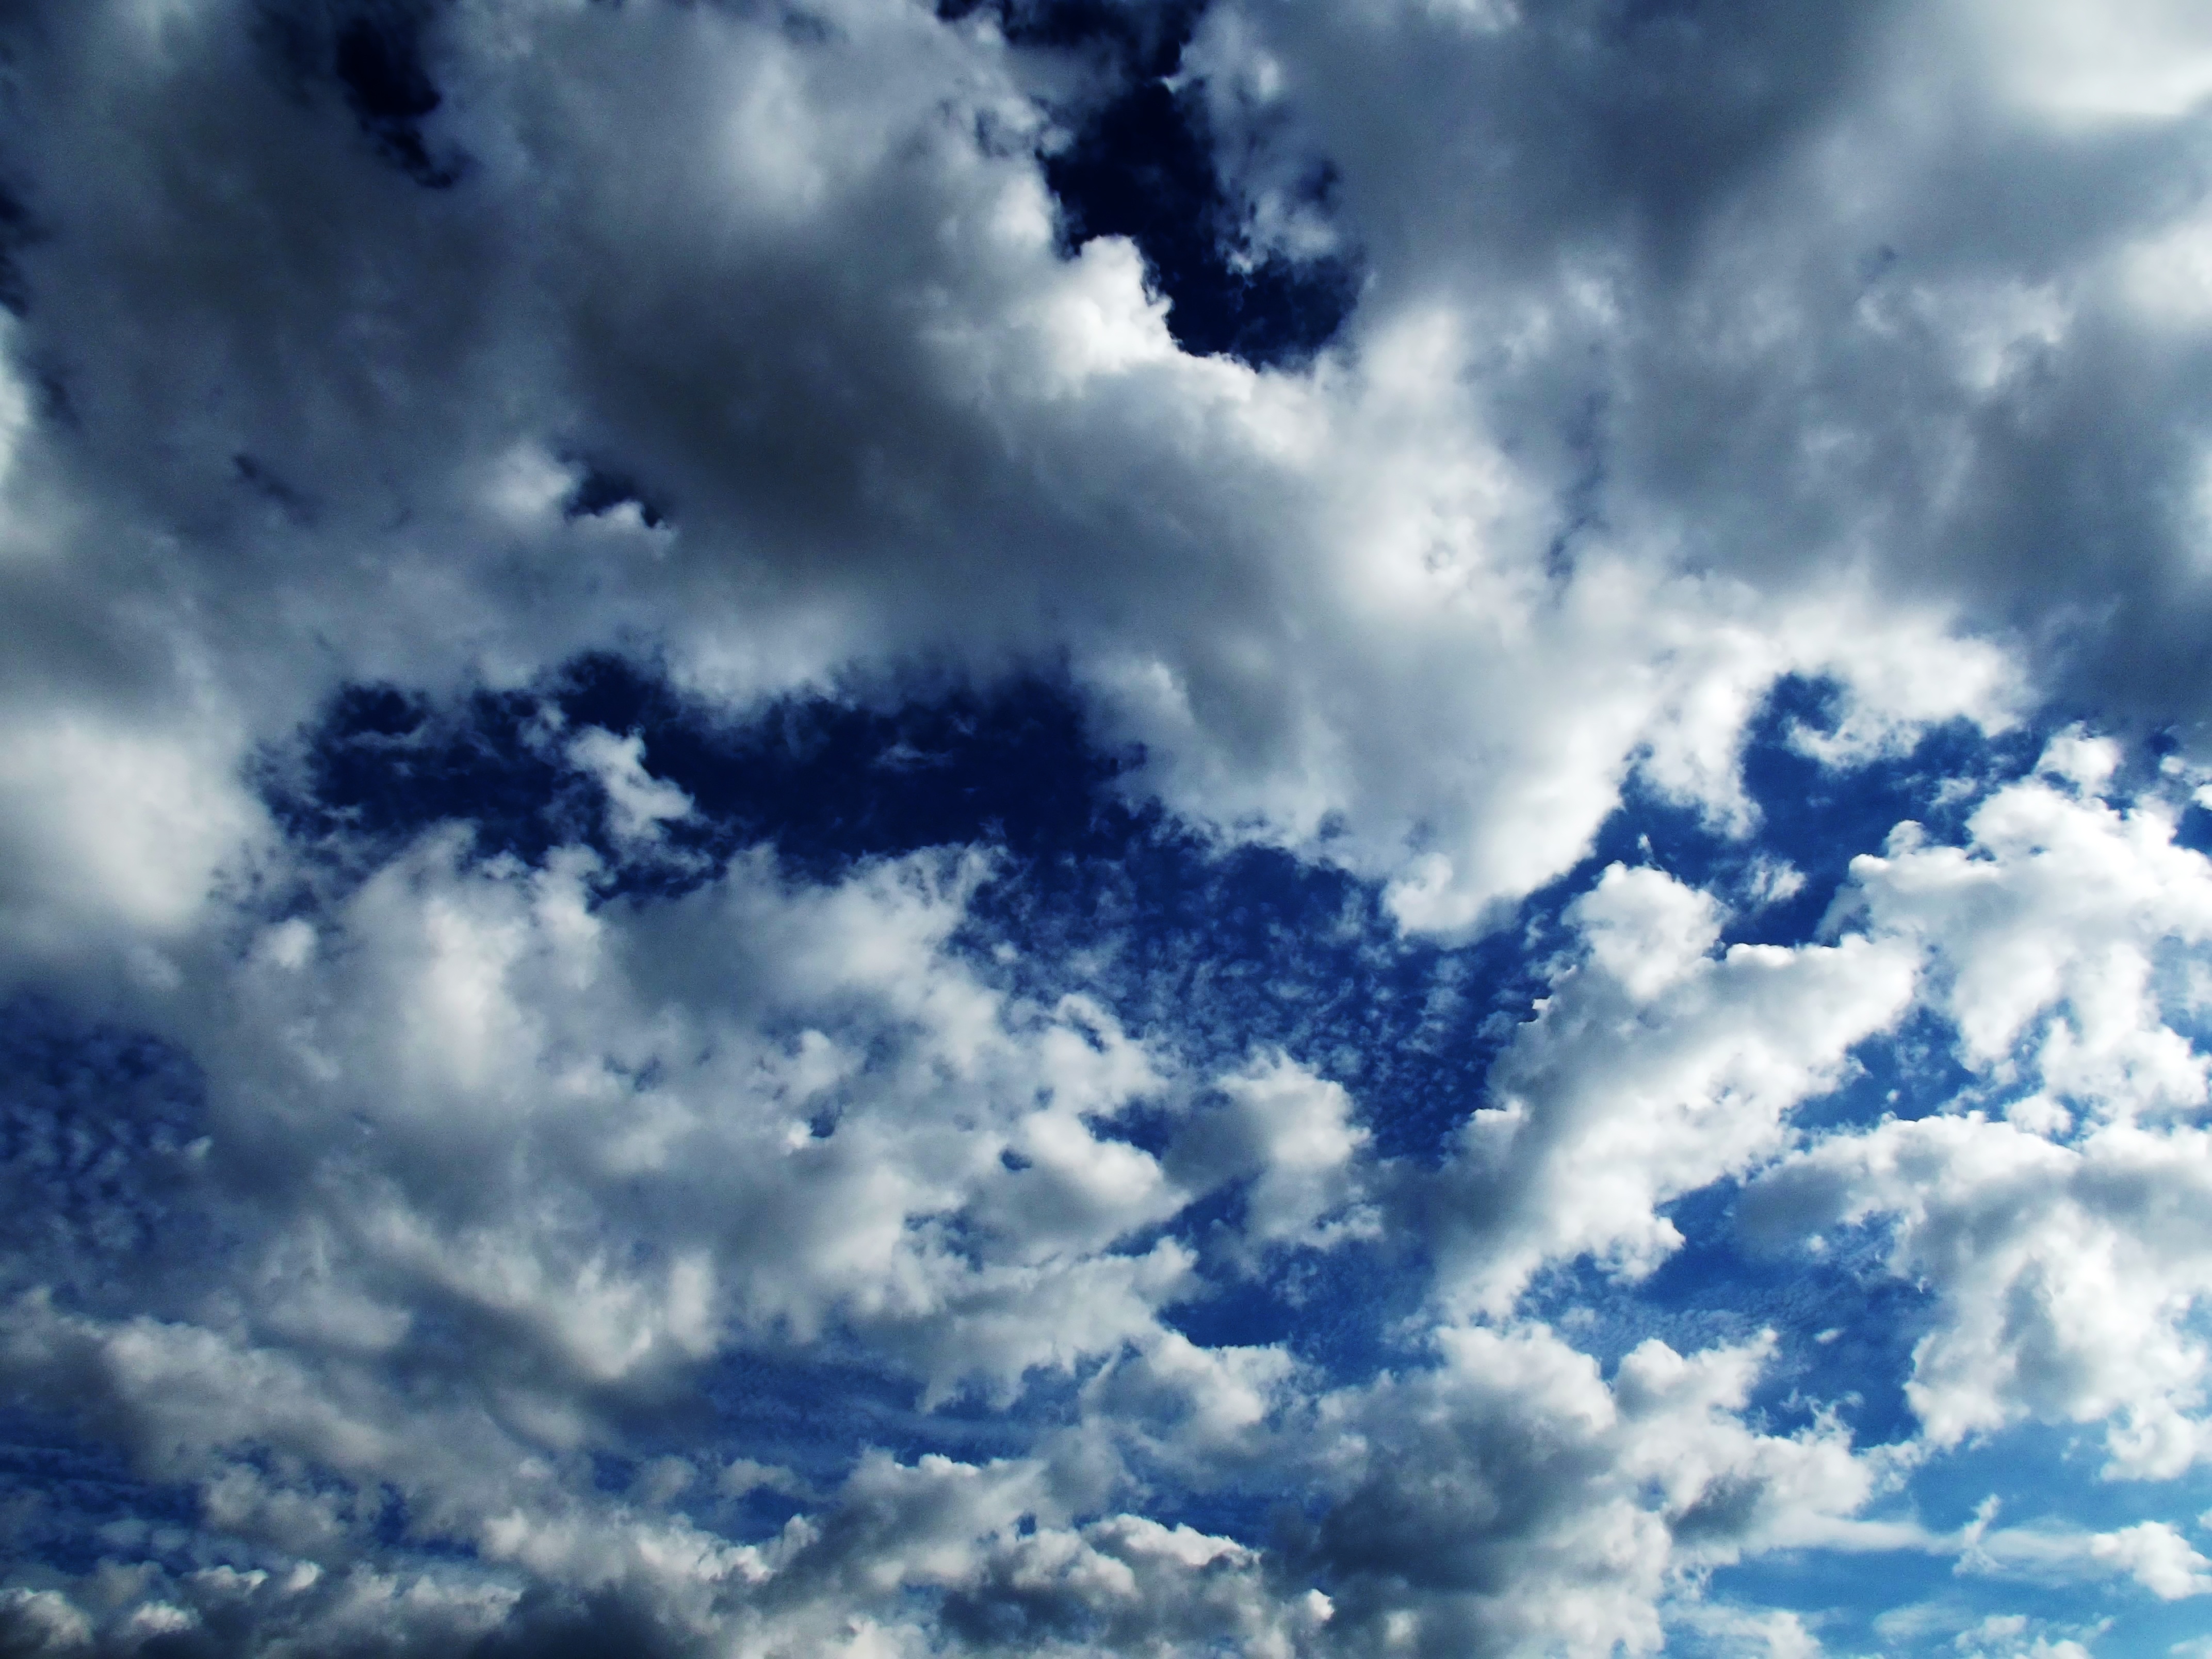
landscape, nature, cloud, sky, white, sunlight, atmosphere, daytime, cumulus, clouds, turkey, cotton clouds blue, meteorological phenomenon